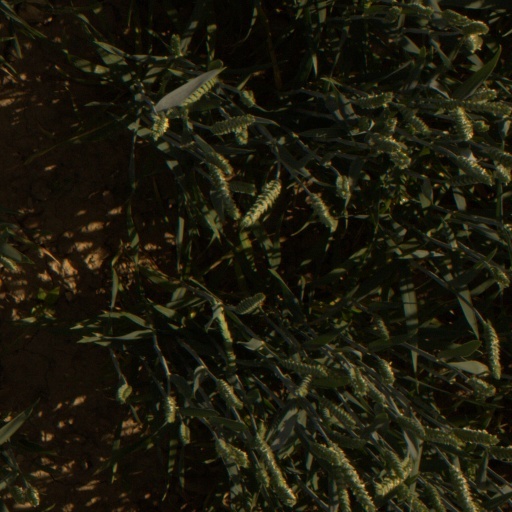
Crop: wheat